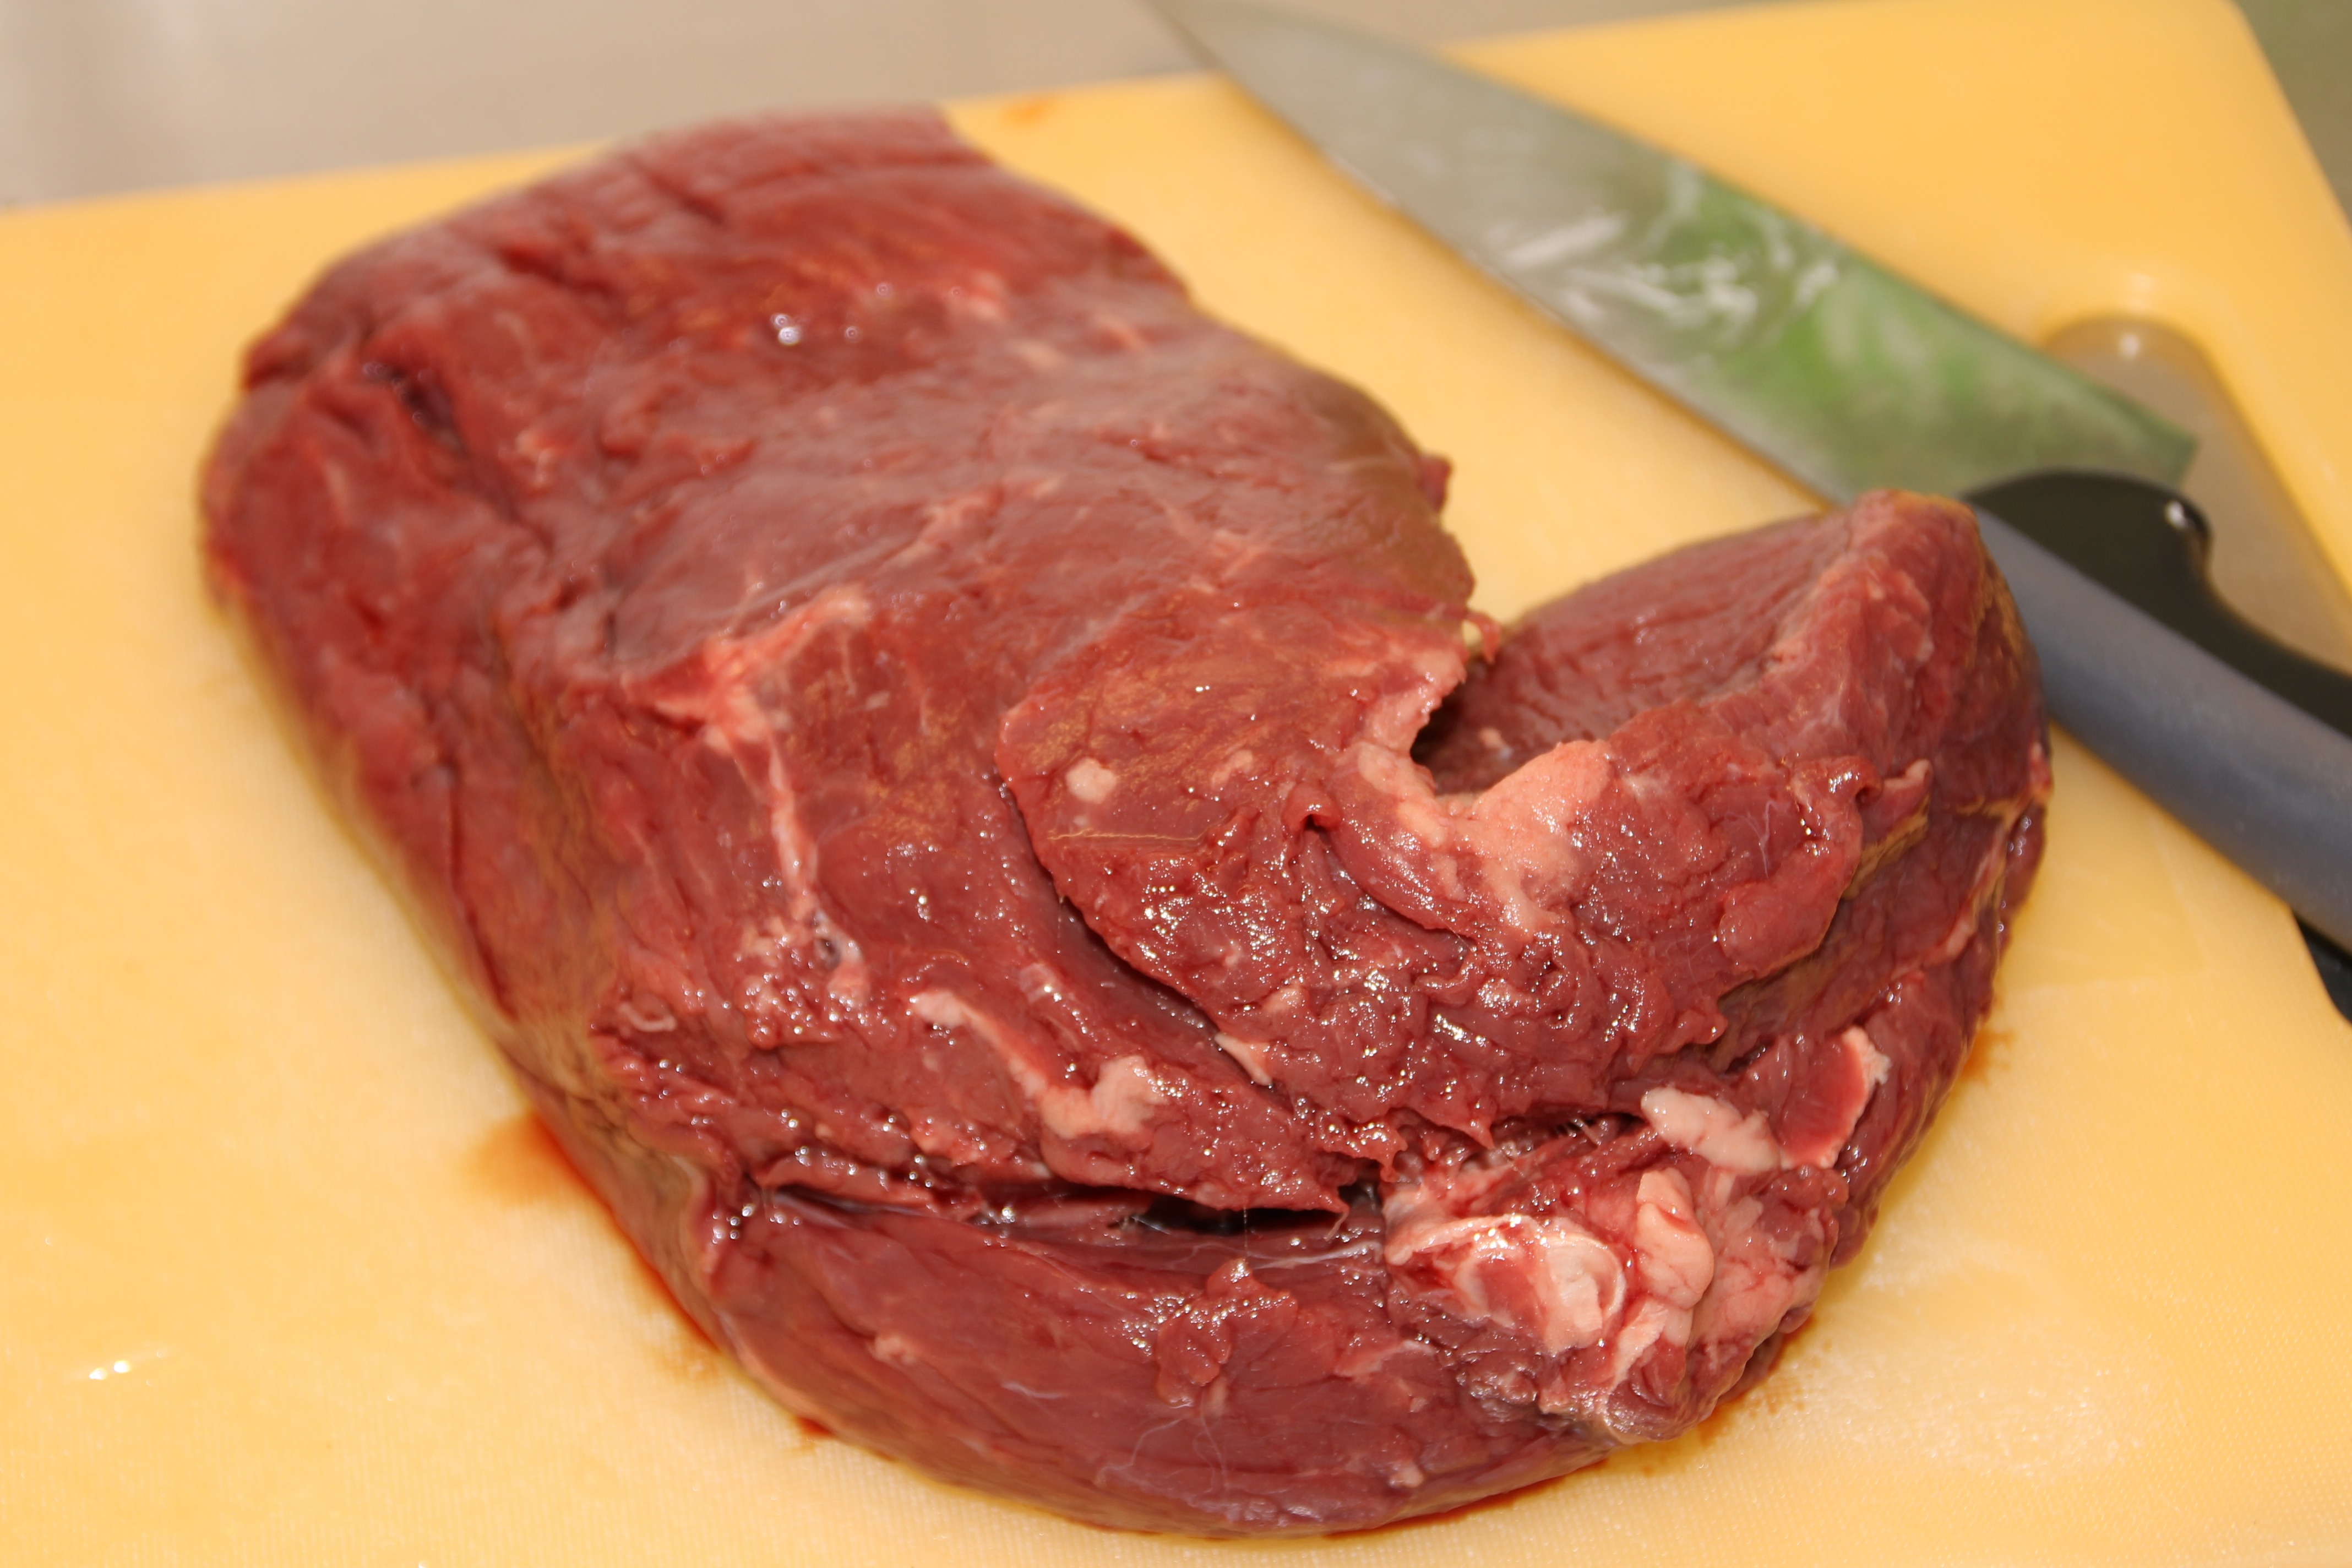
dish, food, kitchen, eat, meat, beef, steak, knife, cook, raw, frisch, prepare, flesh, mager, venison, red meat, beef tenderloin, rib eye steak, roast beef, animal source foods, kobe beef, sirloin steak, corned beef, lamb and mutton, horse meat, capicola, carne asada, kassler